Stakkurin

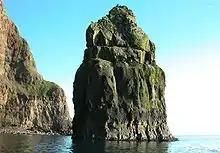

Stakkurin is the sea stack at the northernmost point of the island of Streymoy in the Faroe Islands. The owners of Stakkurin have sheep farming on top of the sea stack, and once a year they go out and bring back the sheep and sell them at an auction in the village Tjørnuvík. The money from auction goes to benefit the whole community, such as the community house.